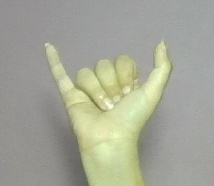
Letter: ya